Kent Bloomer

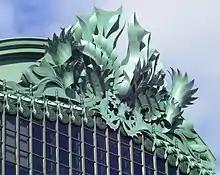
Chicago's Harold Washington Library's southern acroterion, designed and fabricated by Kent Bloomer Studio

The studio's work began at a large scale with the installation of enormous aluminum "tree domes" within the "WonderWall" at the 1984 New Orleans World’s Fair, designed by Moore's firm MLTW. Bloomer designed the exuberant acroterion on Thomas Beeby’s Harold Washington Library Center in Chicago, and the ornament for many other large public works, including the ornament of the Slover Library in Norfolk, Virginia, in 2014.